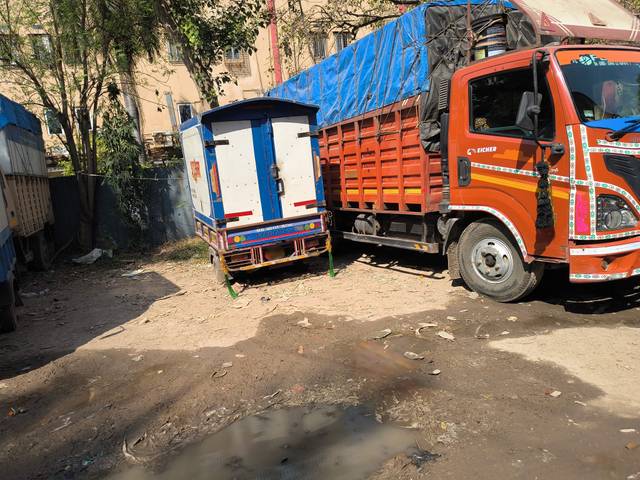
Region: India
Coordinates: 19.172, 72.855